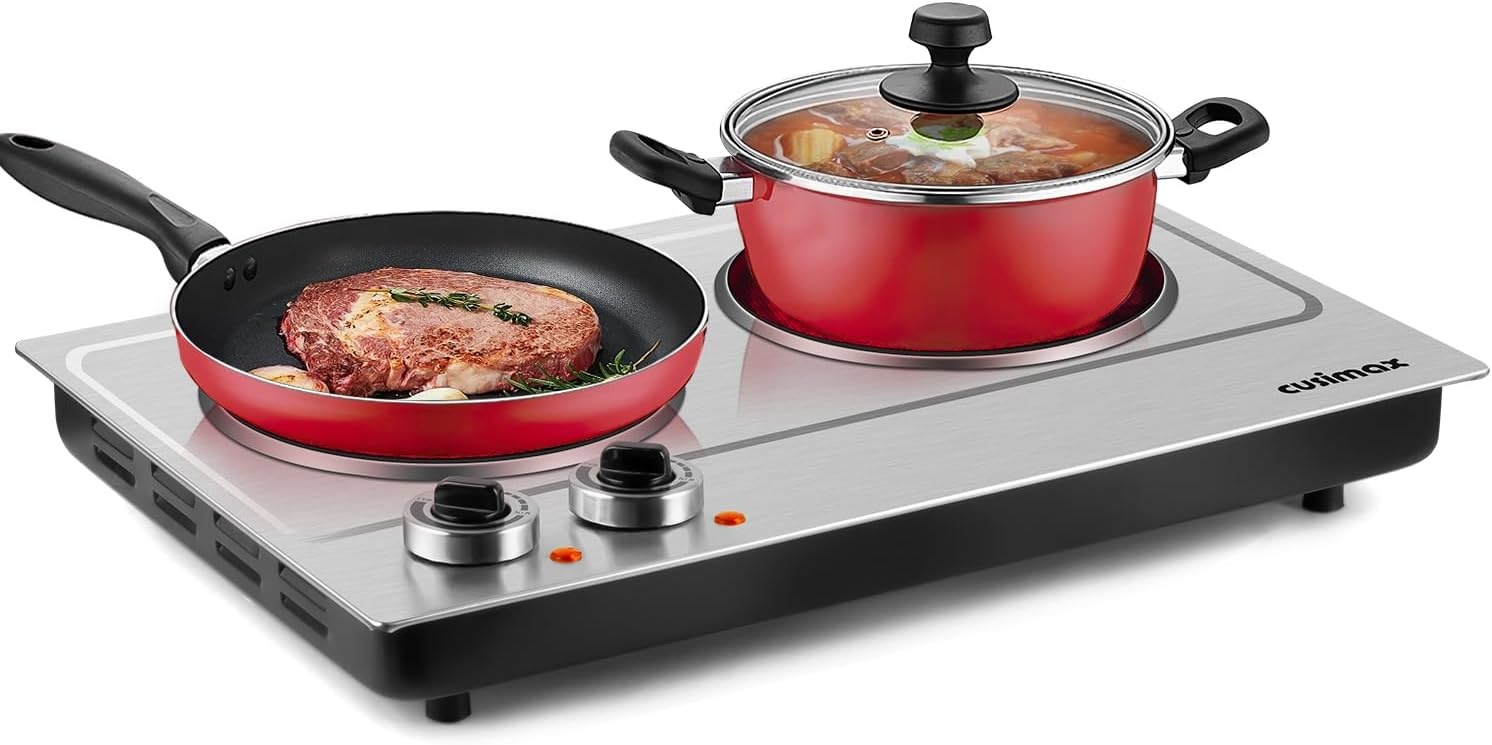
CUSIMAX Hot Plate, 1800W Double Burners, Infrared Cooktop, Electric Ceramic Hot Plates for Cooking, Portable Countertop Burner Glass Heating Plate, Compatible w/All Cookware, Upgraded Version
Brand: CUSIMAX
Overview Color : Silver Ceramic Material : Ceramic Special Feature : Electric Brand : CUSIMAX Heating Elements : 2 Product Dimensions : 13"D x 19.7"W x 2.6"H Wattage : 1800 watts Controls Type : Knob Voltage : 120 Volts Burner type : Infrared Burner About this item [ALL TYPES OF COOKWARE] Cusimax Electric Stove can be used with any type of cookware in your home, such as aluminium pans, copper pans, cast lron frying pans and non-magnetic stainless steel pans can heats cookware efficiently with minimal heat loss. Simply wipe with a clean cloth when cool. [MULTIPURPOSE] Cusimax Electric Cooktop heats efficiently to cook a variety of foods such as warm sauces, scrambled eggs, grilled cheese, soup, pasta, vegetables and so much more. Different from traditional heating coil , our heating tube technology is more stable and anti-rust.It has improved heat efficiency by 20%, which means a longer service life and shorter cooking time. [MINI SIZE & PORTABLE] Cusimax hot plate used timeless stainless steel and crystallite glass design, compact and flat makes it perfect for dorms, studios, RV/caravans, work, camping, everyday use or as an extra cooking appliance in the busy kitchen. Because of its small and light size, you can easily to used in confined spaces or anywhere. [POWERFUL & SAFE] The infrared ceramic cooktop powered by 1800W, it heats up food faster than conventional cooking ranges. Our products have passzd ETL Certification making it durable and safe to use. Modern brushed stainless steel housing. Non-slip feet for stable cooking. [AFTER-SALES SERVICE] Customer Satisfaction is our goal. Cusimax offer an excellent fan-favorite 18-month promise and friendly customer service, our customer service will be online all the time to help you. All cusimax products are protected by US Product Liability Insurance.
Category: Home & Garden > Kitchen & Dining > Kitchen Appliances > Portable Cooking Stoves